Simonton, Texas

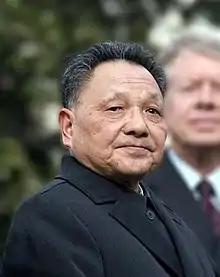
Deng Xiaoping at the onset of his visit to the United States in 1979.

In 1979, the community incorporated as the City of Simonton. The population grew to 603 in 1980 and 718 in 2000. In 2010 the population was 814.